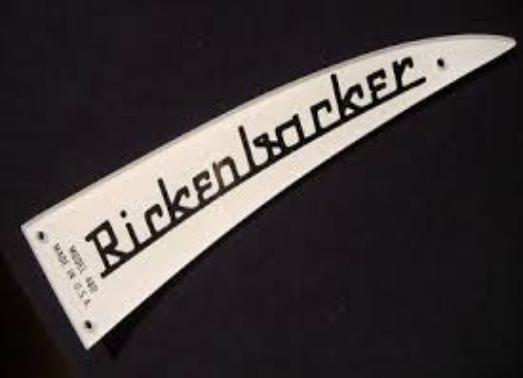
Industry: Electronic